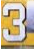
Number: 3